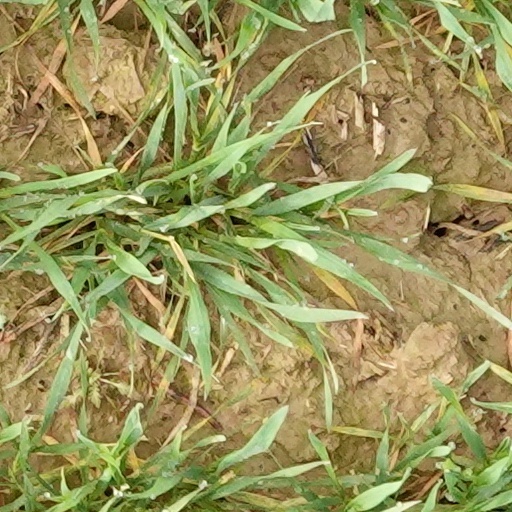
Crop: wheat